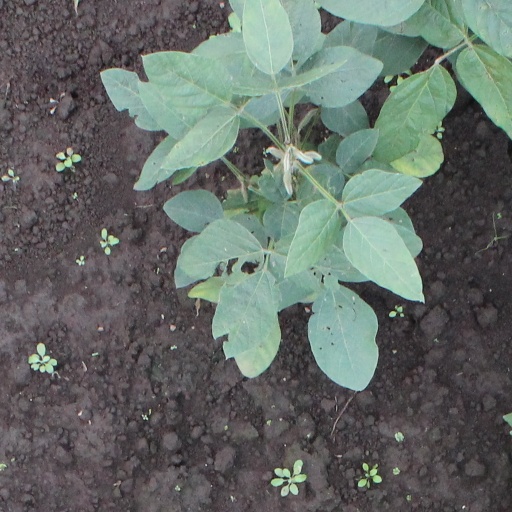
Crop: soybean